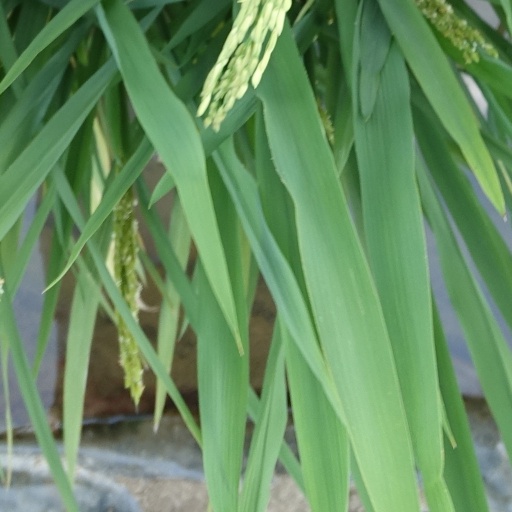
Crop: rice